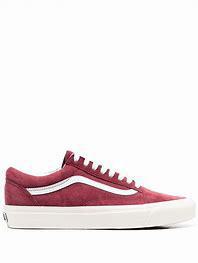
Brand: Vans
Model: Old Skool 36 DX